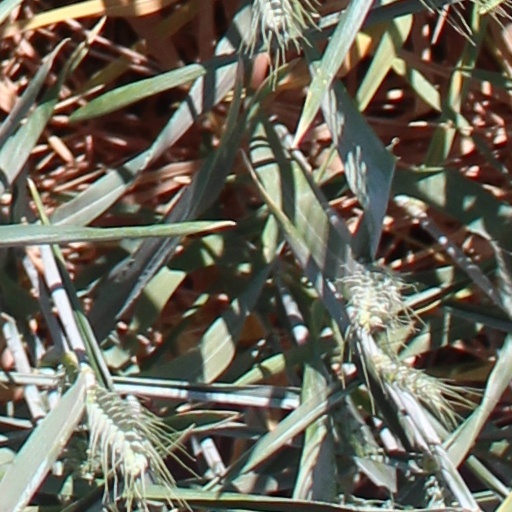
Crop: wheat